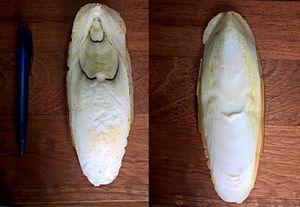
Os de seiche vue des 2 faces
Le terme seiche [sεʃ ] est un nom vernaculaire générique pour un très grand nombre de mollusques céphalopodes classés dans le super-ordre des décapodiformes et regroupés dans le taxon des Sepioida, c'est-à-dire dans l'ordre des Sepiida et des Sepiolida. Cependant Sepioida, et plus particulièrement Sepiolida, semblent paraphylétiques. Assez peu d'espèces de seiche portent des noms spécifiques, certains noms plus spécifiques désignent d'ailleurs un groupe d'espèces.